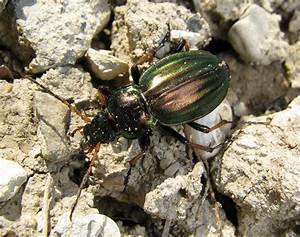
Label: ragno